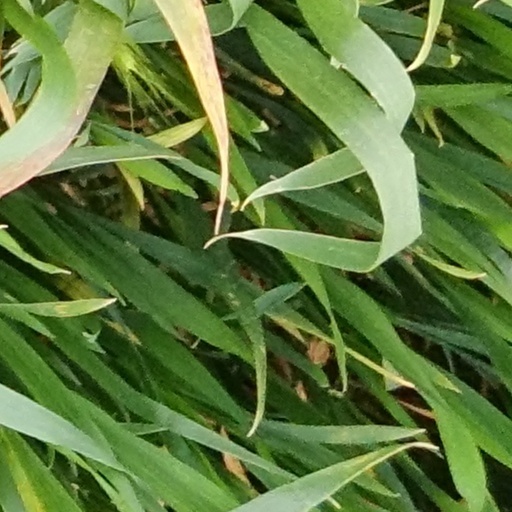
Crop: wheat